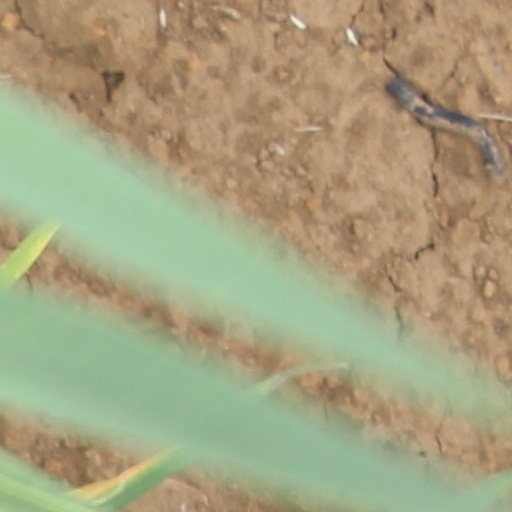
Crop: wheat